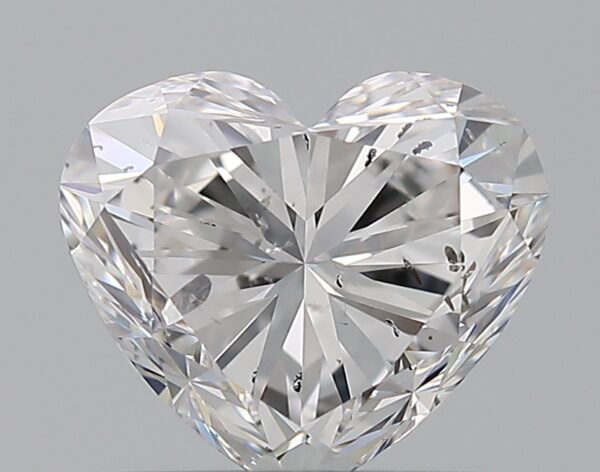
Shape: heart
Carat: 1
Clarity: SI2
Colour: E
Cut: VG
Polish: VG
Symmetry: VG
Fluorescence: N
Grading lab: IGI
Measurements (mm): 5.86 x 6.76 x 4.14